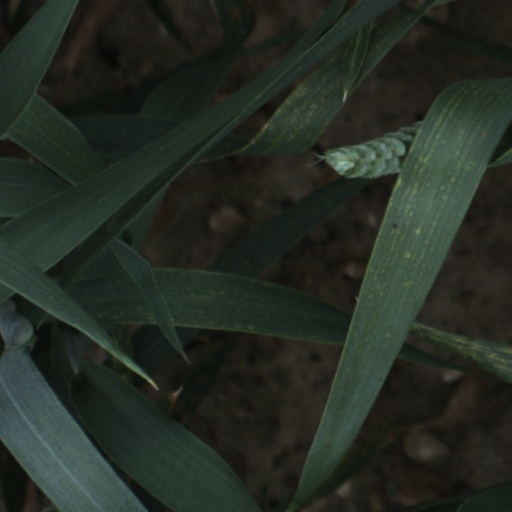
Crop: wheat